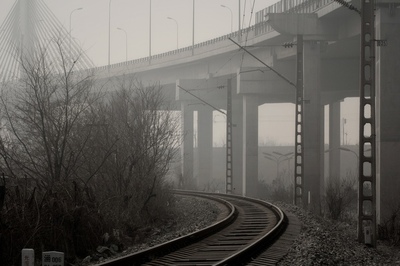
Weather: foggy or hazy